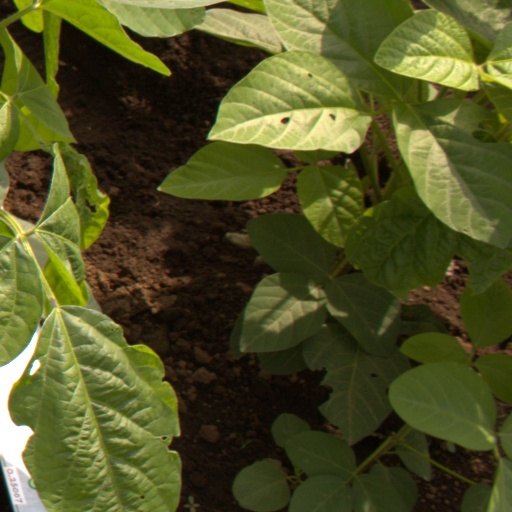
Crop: soybean